Blue Light Theater Company

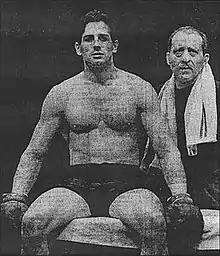
Greg Naughton and Joe Grifasi in "Golden Boy", 1995

In 1998, the Blue Light Theater Co. staged playwright and director Dare Clubb's modern adaptation of "Oedipus" (starring Frances McDormand and Billy Crudup), which won an Obie Award for playwrighting.